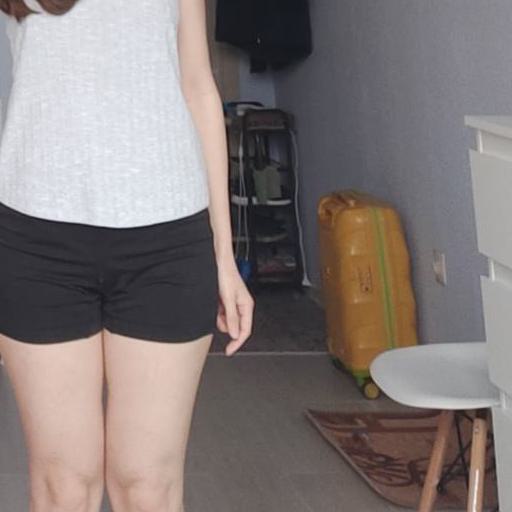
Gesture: no_gesture